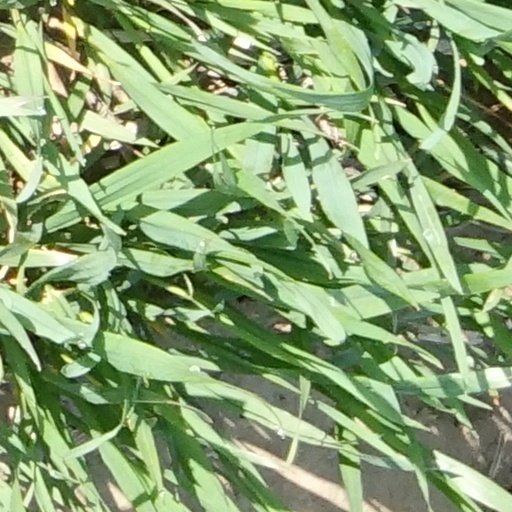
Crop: wheat